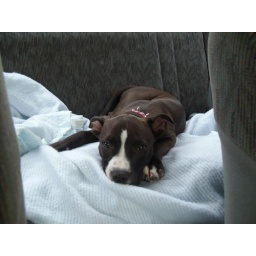
sleeping in the back seat